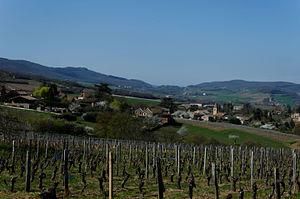
Vue sur Milly Lamartine, Saône et Loire (71), France
Milly-Lamartine est une commune française située dans le département de Saône-et-Loire en région Bourgogne-Franche-Comté.